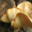
Label: mushroom